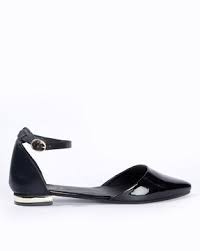
Label: Ballet Flat